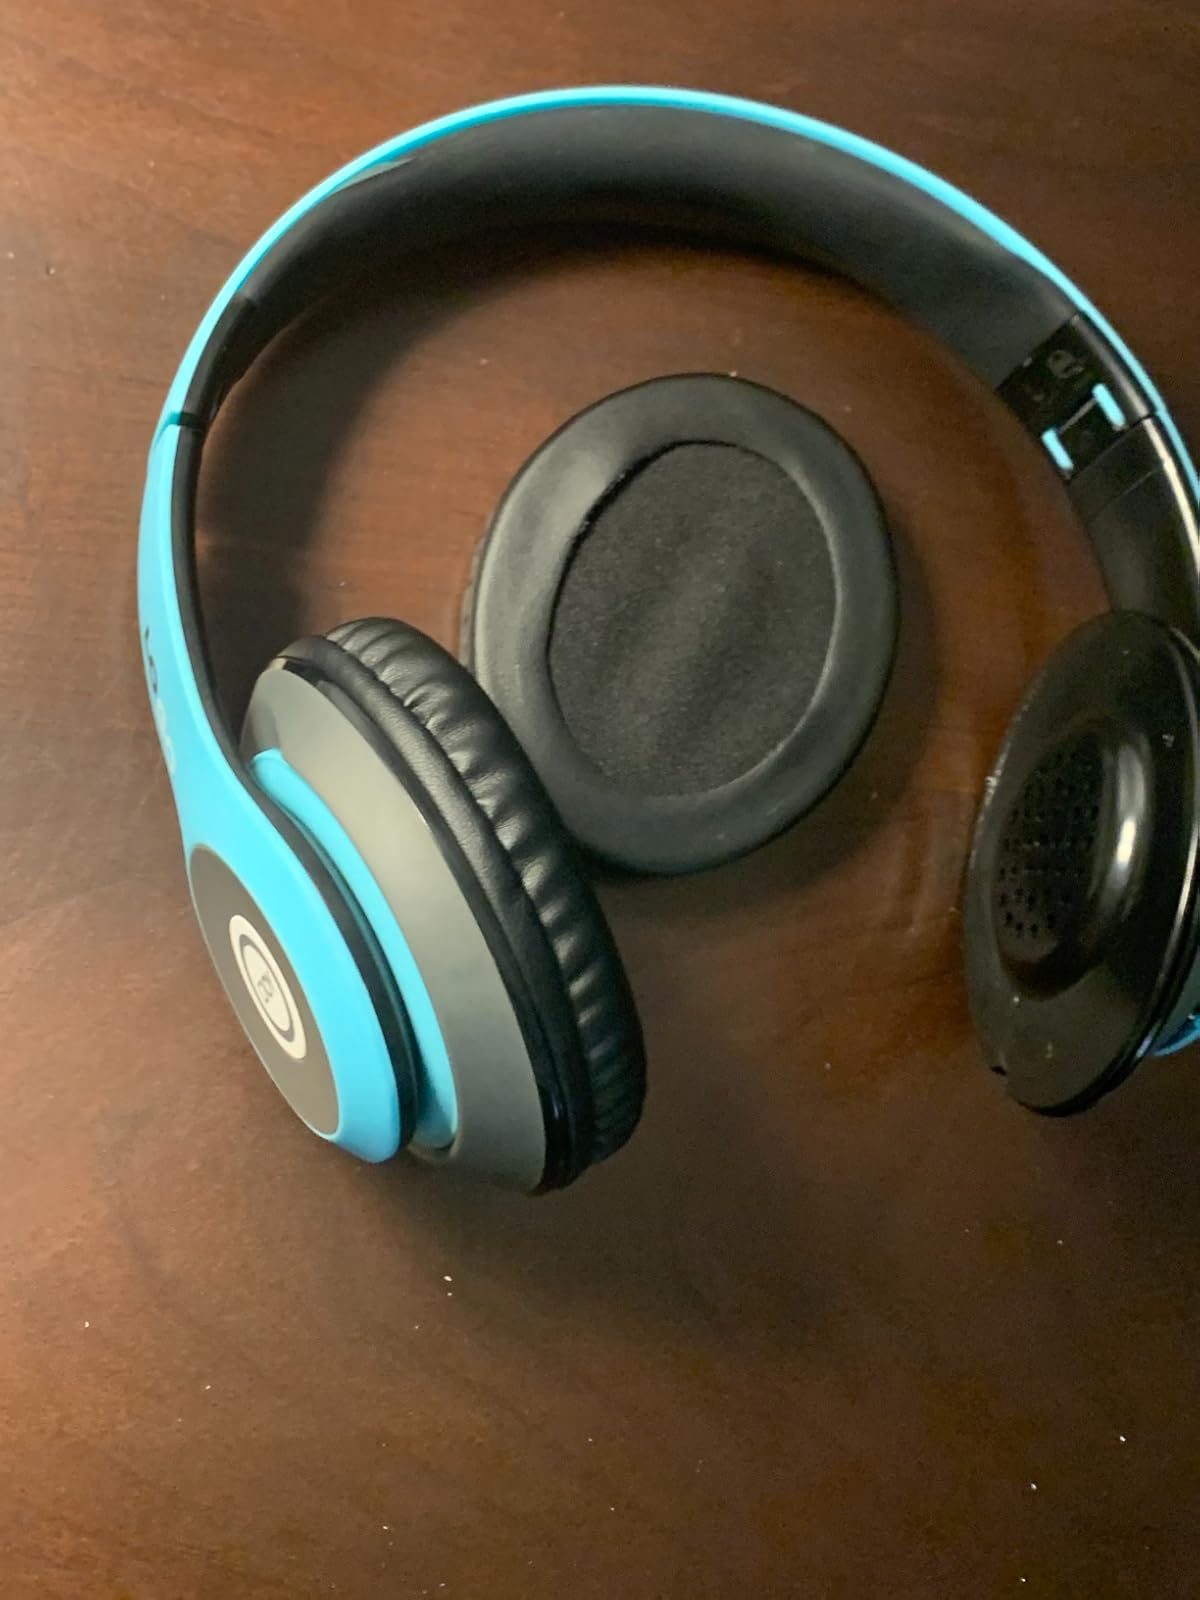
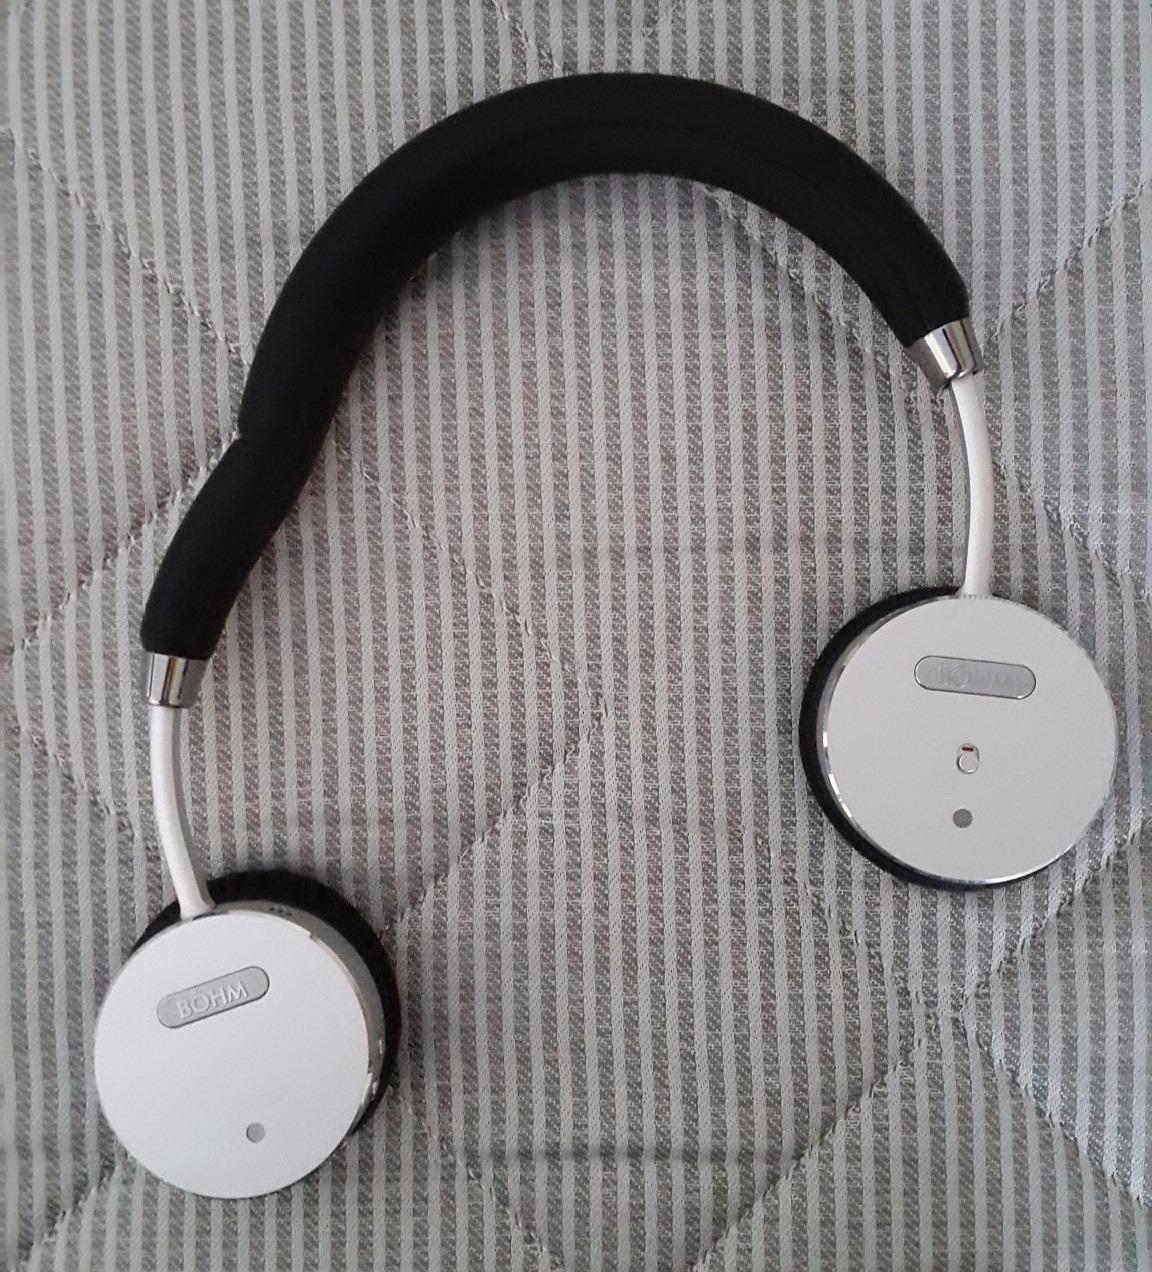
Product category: headphones
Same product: no